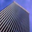
Label: skyscraper